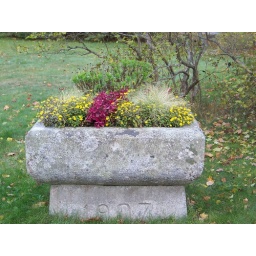
a flower urn by the post office